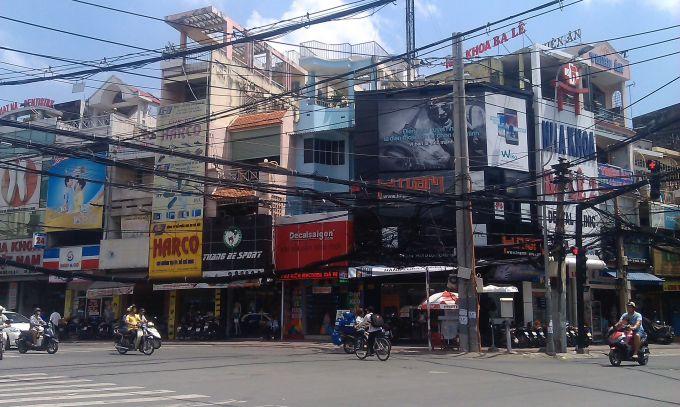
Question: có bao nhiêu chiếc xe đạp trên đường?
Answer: có một chiếc xe đạp chạy trên đường